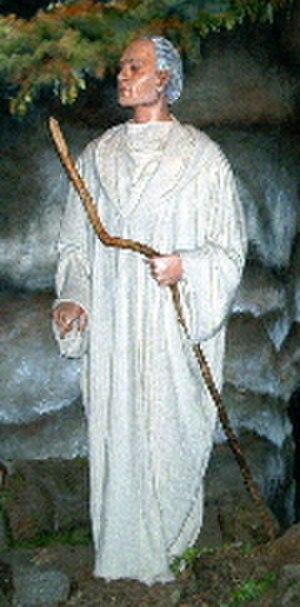
Figure réaliste de Colomban de Luxeuil, moine irlandais du VIè siècle, au musée de Navan. Cette représentation réaliste est typique du moine celtique irlandais avec sa robe blanche, sa canne de pasteur et sa tonsure dégageant la partie antérieure du crâne. Colomban a souvent été décrit comme un homme de forte stature. Moine voyageur, il lui fallut une constitution robuste et vigoureuse pour parcourir à pied les chemins de l'Europe.
Colomban de Luxeuil, le plus célèbre des saints Colomban, est un moine irlandais qui a évangélisé les populations campagnardes de Gaule, d'Allemagne, d'Helvétie, et d'Italie. Il est fêté le 23 novembre selon le martyrologe romain, car il est mort le jour de la présentation de Marie au Temple, le 21 novembre. Il est parfois considéré comme le saint patron des motards, notamment en Italie.